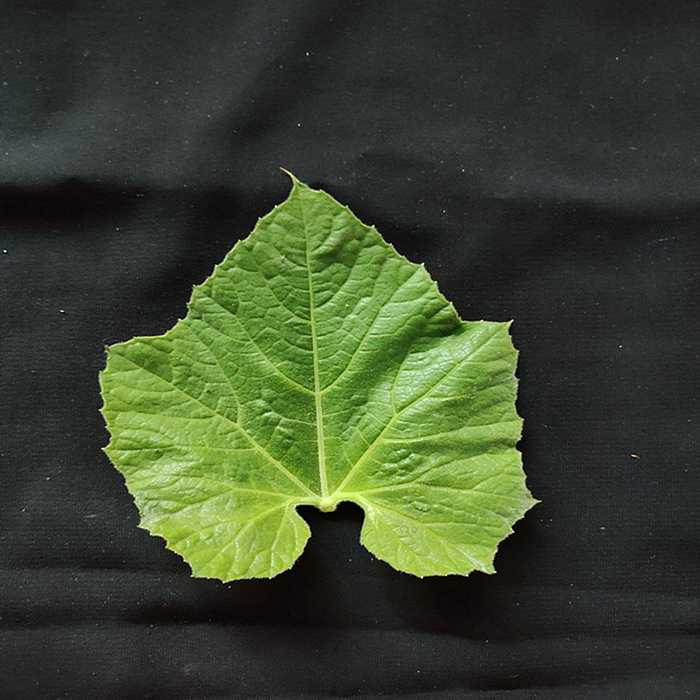
Plant: Bottle gourd
Label: Fresh leaf